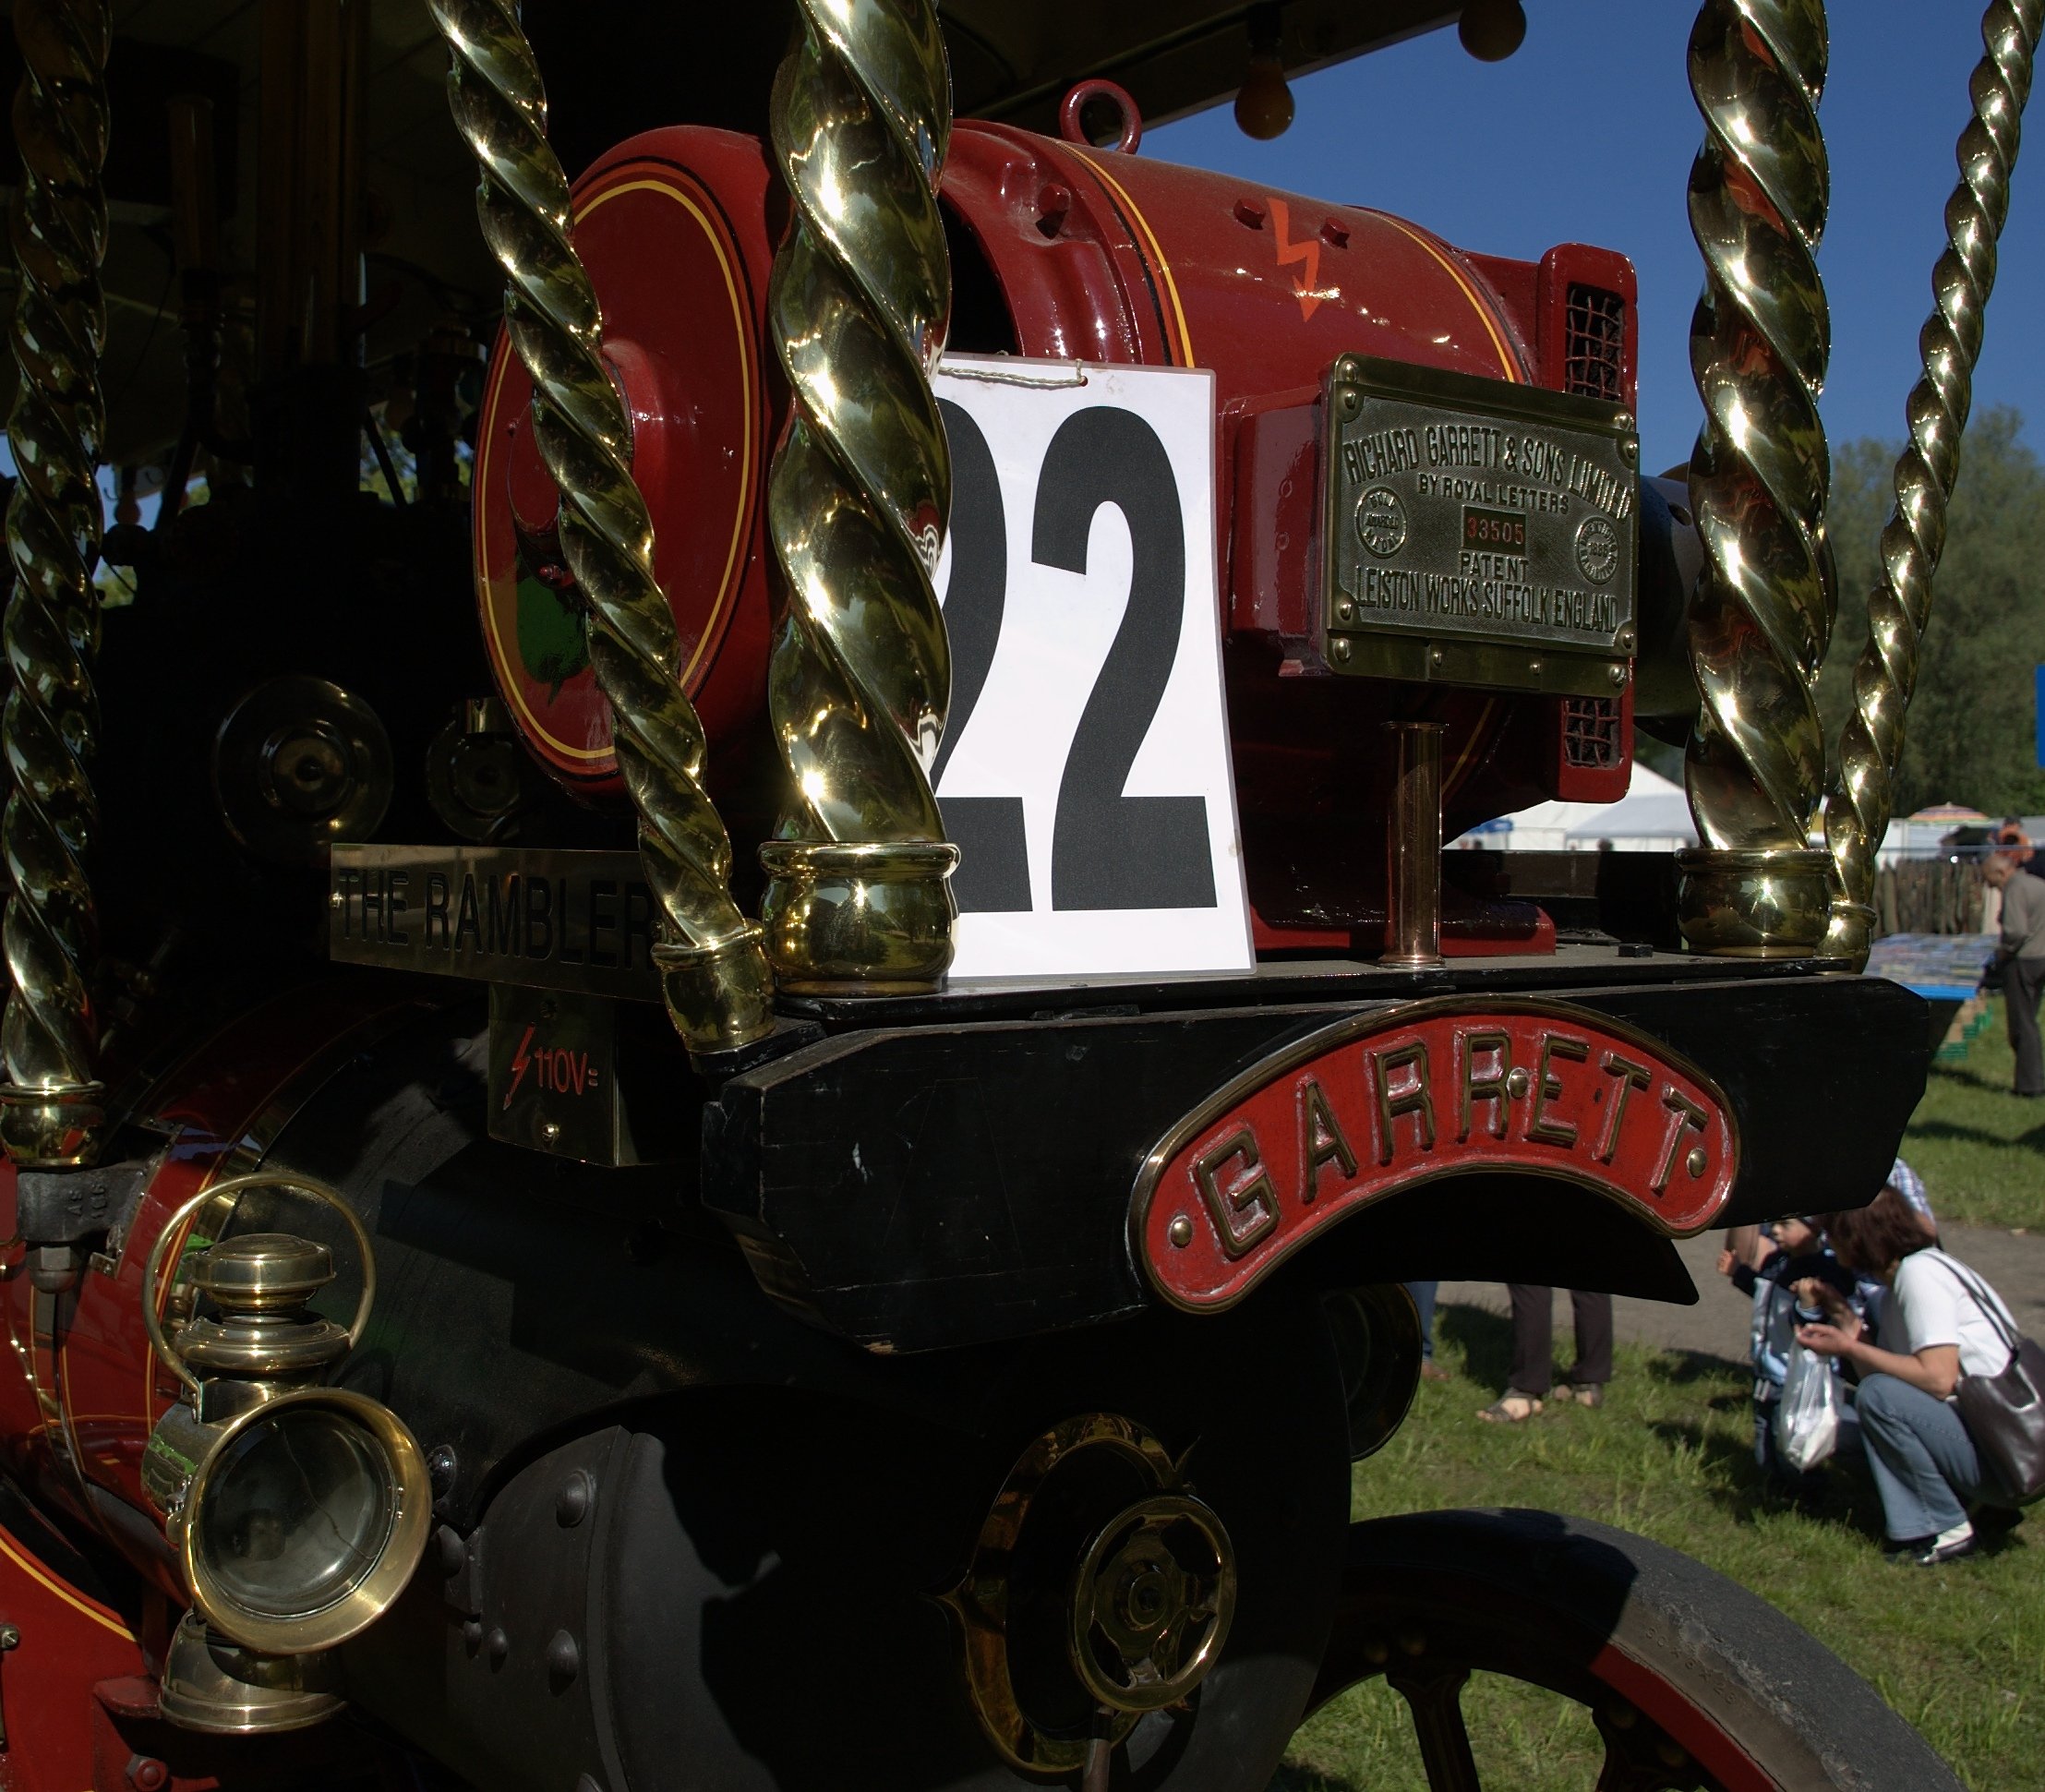
tractor, vehicle, 2011, rawtherapee, germany, deutschland, carriage, pentax, fahrzeug, 20mm, brandenburg, lenstagged, steffenzahn, k100d, justpentax, iamflickr, cosina, voigtlander, skopar, colorskopar, cv20, colorskopar20mmf35slii, 20mmf35slii, voigtlander20mm, cv2035, skopar20mmf35, tractorandmore, cosinavoigtl nder, cosinavoigtl ndercolorskopar20mmf35, voigtl nder20mmf35colorskoparslii, voigtl nder20mmf35, mildenberg, steamtractor, ziegeleipark